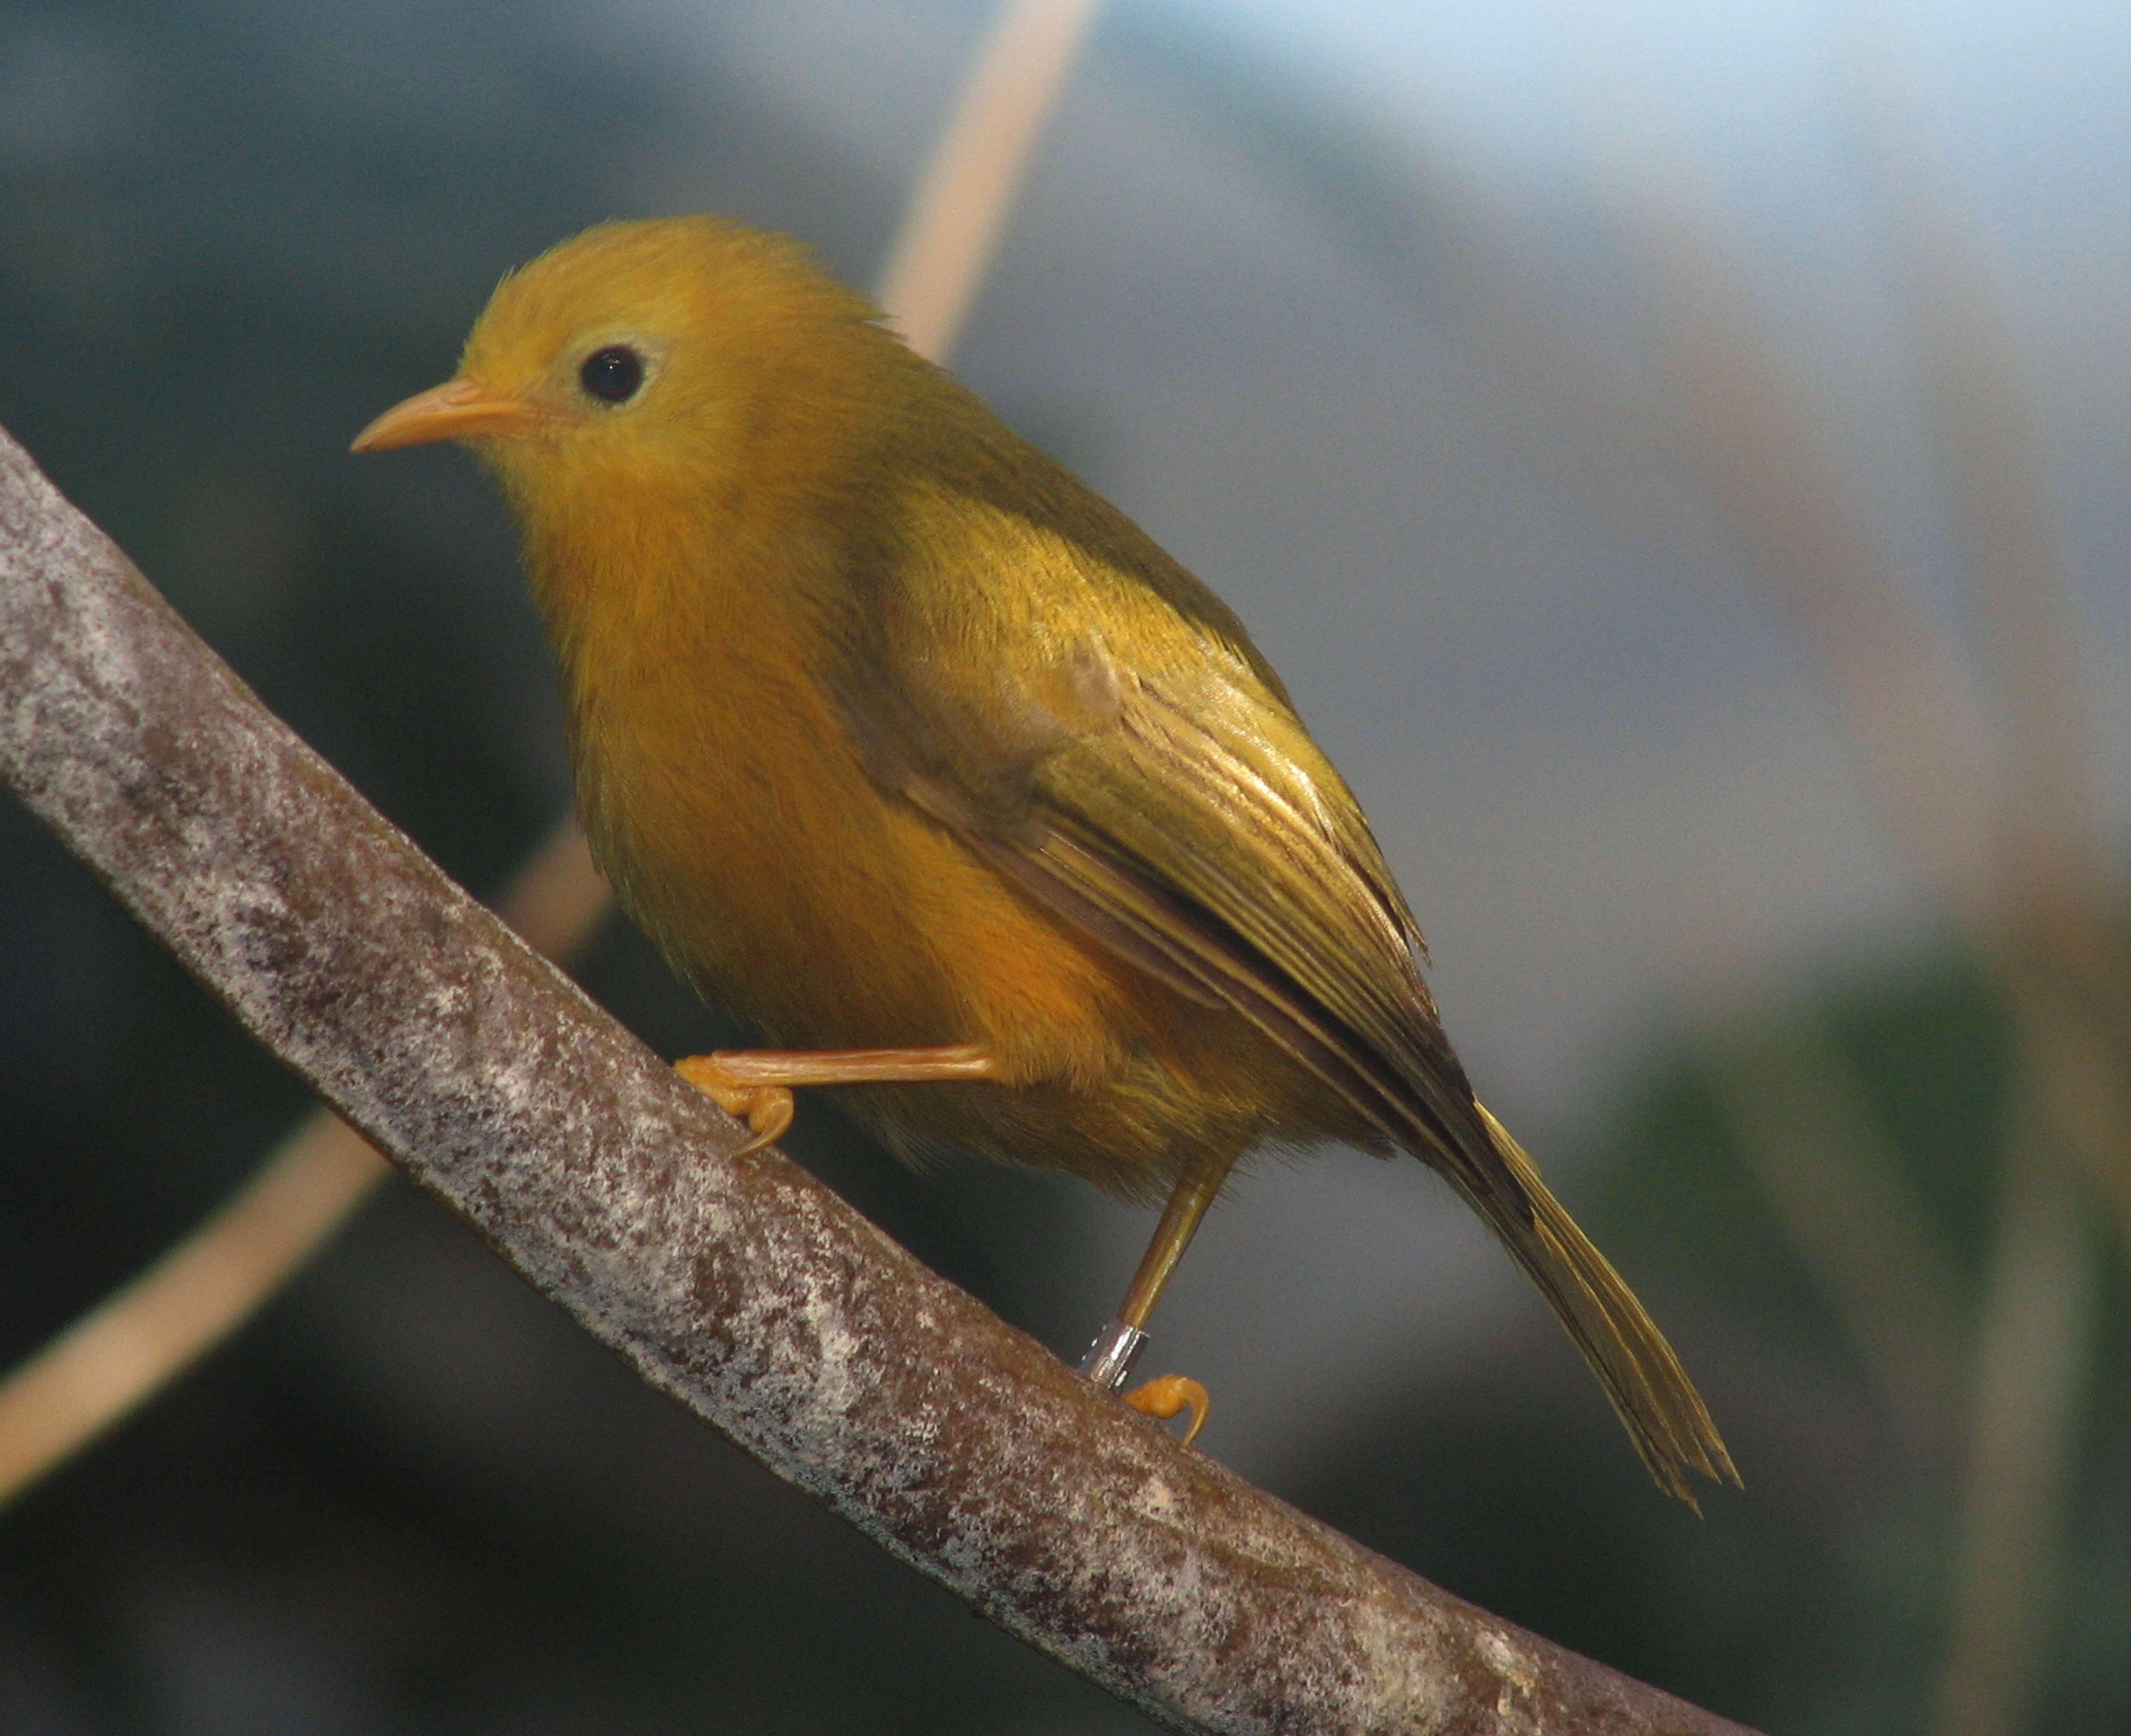
nature, branch, bird, wildlife, beak, color, yellow, robin, fauna, close up, feathers, vertebrate, finch, old world flycatcher, perching bird, emberizidae, nightingale, ortolan bunting, european robin, golden white eye